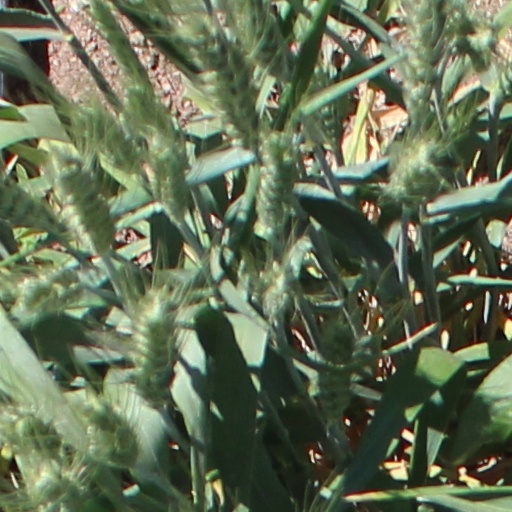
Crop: wheat